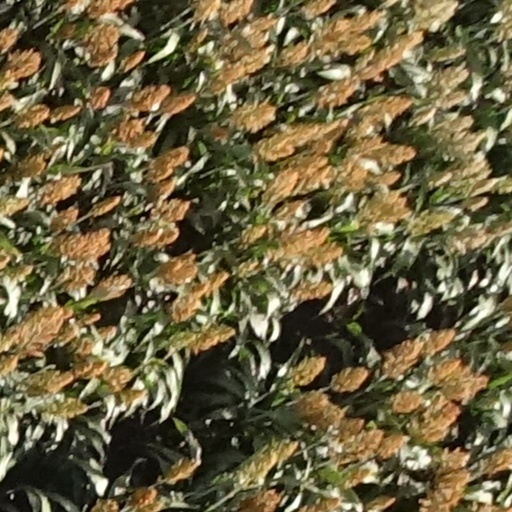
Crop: sorghum